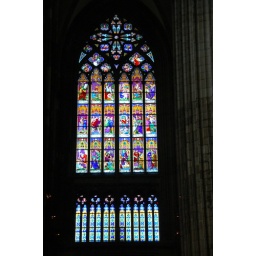
Stained glass window in the Cologne Cathedral